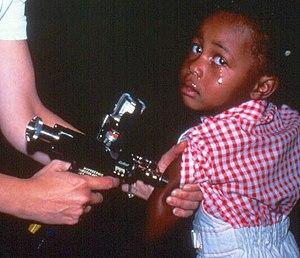
Le pistolet injecteur ou pistolet à vaccination est un instrument à usage médical utilisé notamment dans les campagnes de vaccination, comme une alternative à la seringue.